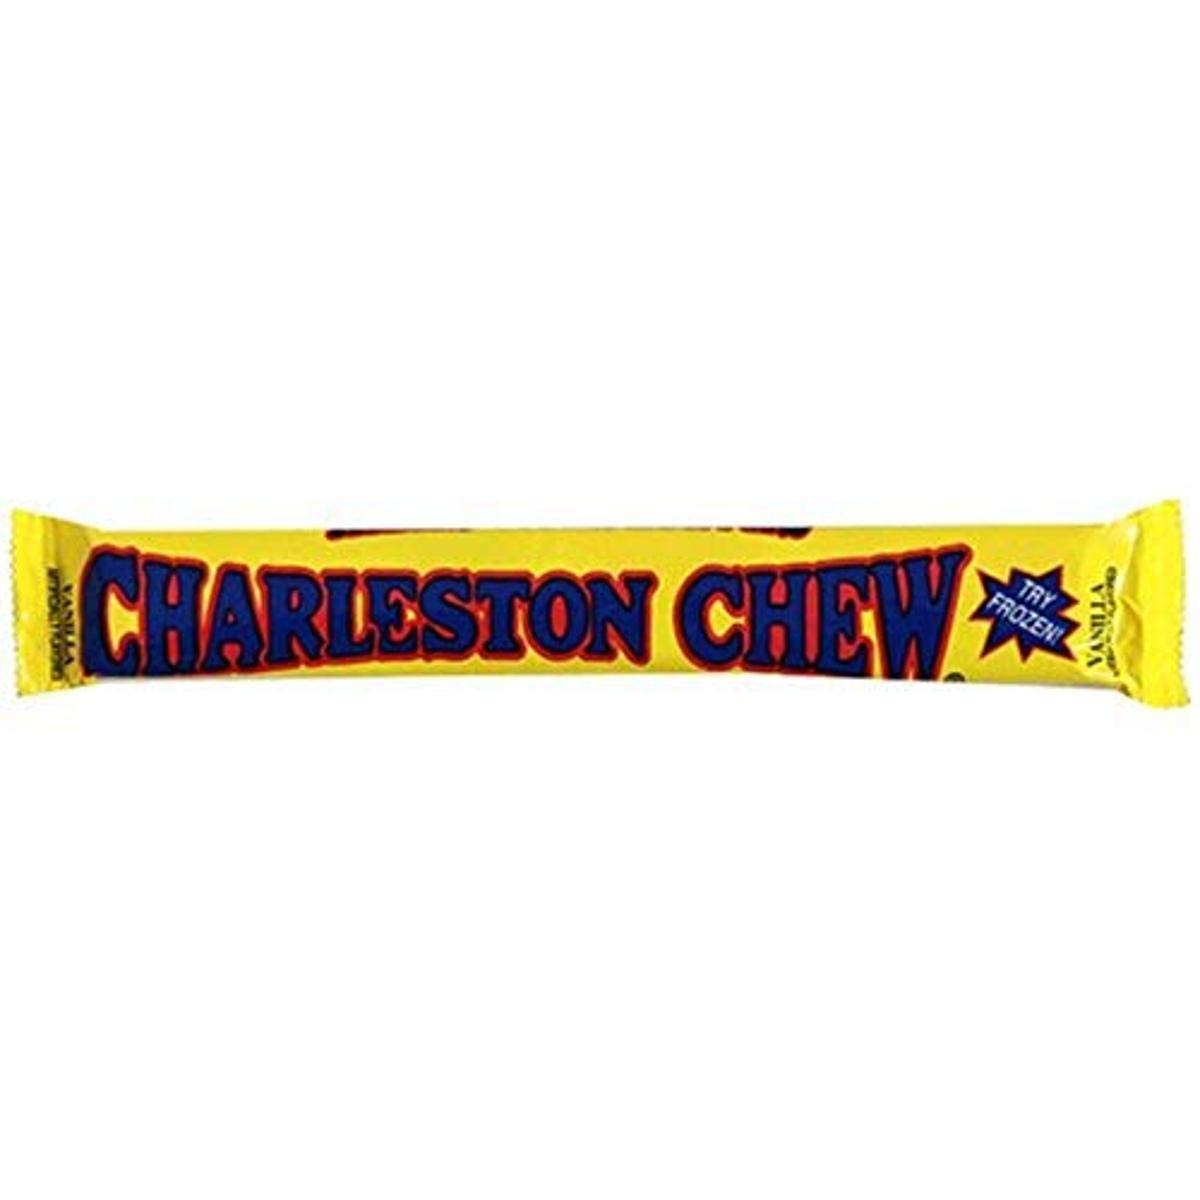
Item Name: Charleston Chews Chewy Flavored Nougat, Vanilla, 1.875 oz
Bullet Point 1: Chewy flavored
Bullet Point 2: Delicious chocolate coating
Bullet Point 3: Package Weight: 0.009 kilograms
Bullet Point 4: Ingredients: 'CORN SYRUP, SUGAR, PARTIALLY HYDROGENATED VEGETABLE OIL (CONTAINS ONE OR MORE OF THE FOLLOWING: PALM KERNEL, PALM, SOYBEAN), NONFAT DRY MILK, COCOA, LACTOSE, MILK PROTEIN CONCENTRATE, EGG ALBUMEN, ARTIFICIAL FLAVOR, SOYA LECITHIN, SOYA PROTEIN, SALT.'
Value: 1.88
Unit: Ounce

Price: 6.59